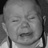
Emotion: sad